Parthian Empire

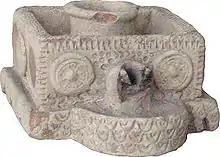
A Parthian ceramic oil lamp, Khuzestan Province, Iran, National Museum of Iran

Hostilities between Rome and Parthia were renewed when Osroes I of Parthia ("r". c. 109–128 AD) deposed the Armenian king Sanatruk and replaced him with Axidares, son of Pacorus II, without consulting Rome. The Roman emperor Trajan ("r". 98–117 AD) had the next Parthian nominee for the throne, Parthamasiris, killed in 114 AD, instead making Armenia a Roman province. His forces, led by Lusius Quietus, also captured Nisibis; its occupation was essential to securing all the major routes across the northern Mesopotamian plain. The following year, Trajan invaded Mesopotamia and met little resistance from only Meharaspes of Adiabene, since Osroes was engaged in a civil war to the east with Vologases III of Parthia. Trajan spent the winter of 115–116 at Antioch, but resumed his campaign in the spring. Marching down the Euphrates, he captured Dura-Europos, the capital Ctesiphon and Seleucia, and even subjugated Characene, where he watched ships depart to India from the Persian Gulf.